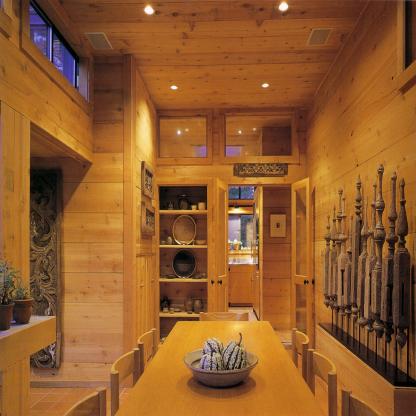
Scene: Indoor